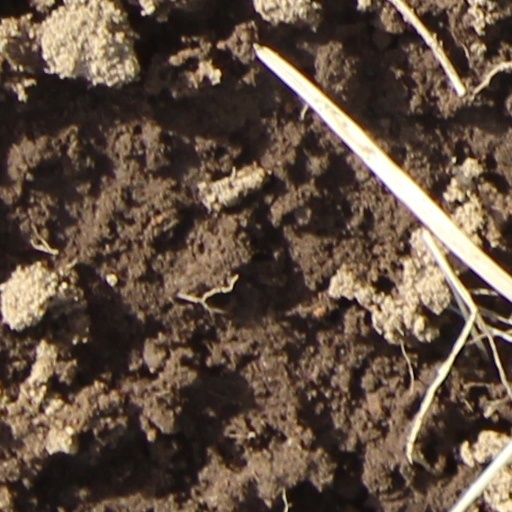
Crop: wheat